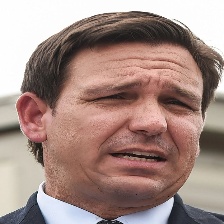
Species: LOONEY BIRDS
Scientific name: LUNATICUS AMERICONIS